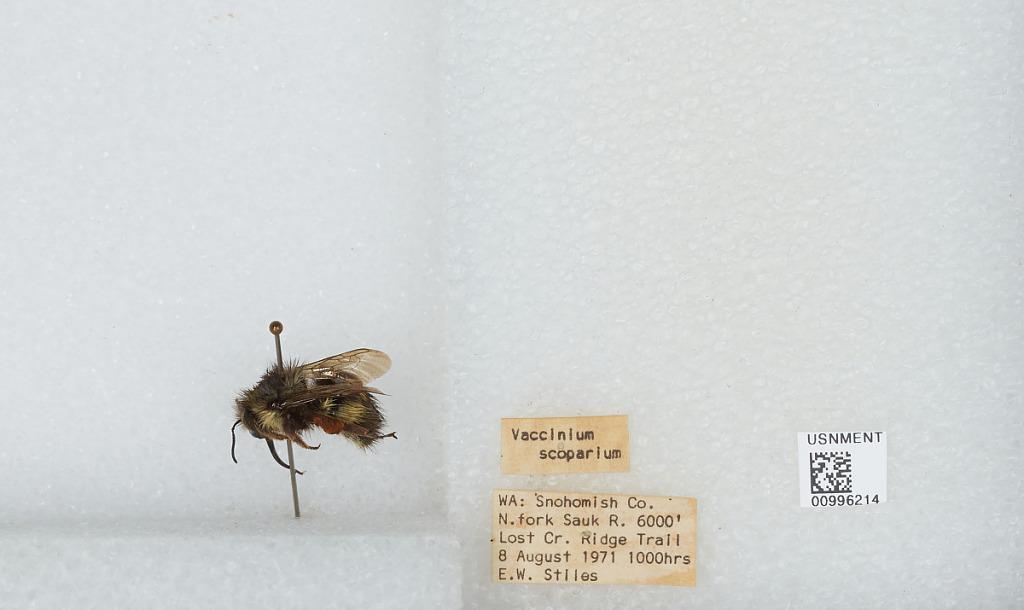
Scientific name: Bombus (Pyrobombus) flavifrons Cresson
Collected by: E. Stiles
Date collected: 1971-8-8
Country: United States
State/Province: Washington
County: Snohomish
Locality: North Fork Sauk River, Lost Creek Ridge Trail
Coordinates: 48.0936, -121.336